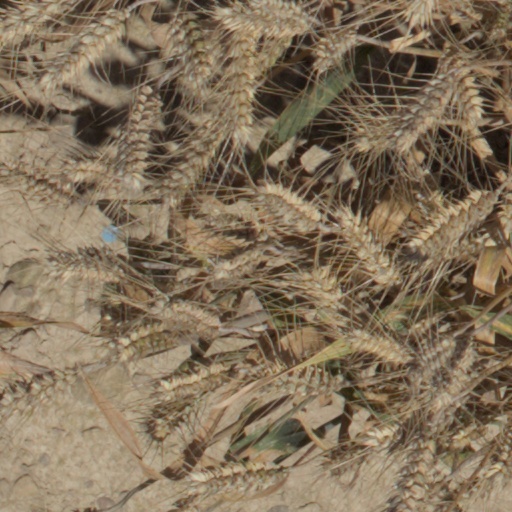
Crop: wheat